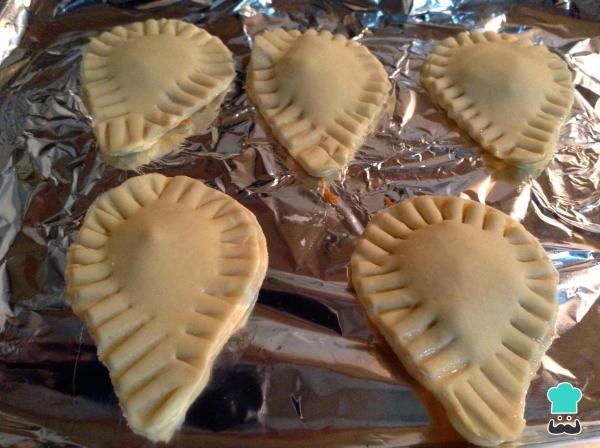
Cubre las empanadas de Vigilia y con la punta de un tenedor cierra bien el hojaldre. Bate el huevo como si fueras hacer una tortilla y con la ayuda de un pincel de cocina pinta cada una de las empanadas con la finalidad de dar brillo a la preparación.Truco: Precalienta el horno a 180ºC.